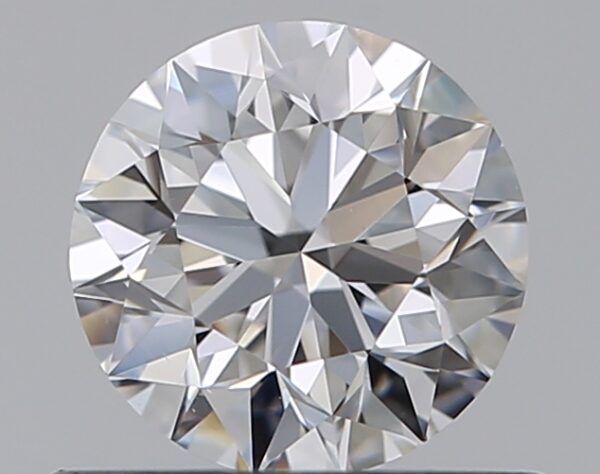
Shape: round
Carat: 0.5
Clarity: VS2
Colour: E
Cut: EX
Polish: EX
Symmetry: EX
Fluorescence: N
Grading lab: GIA
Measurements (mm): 5.02 x 5.05 x 3.18